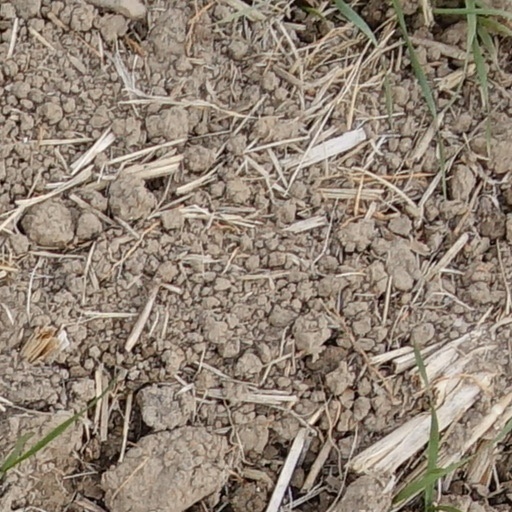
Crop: wheat